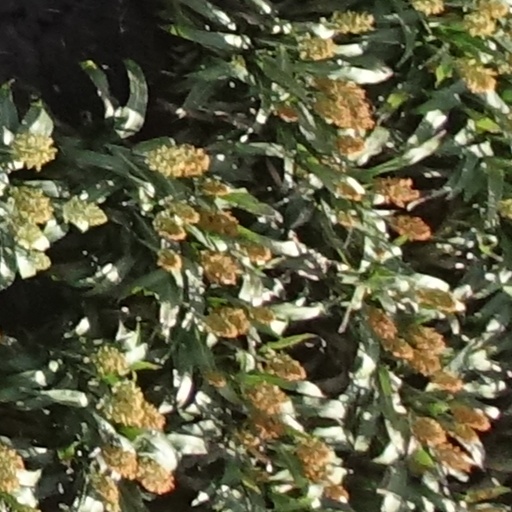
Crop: sorghum